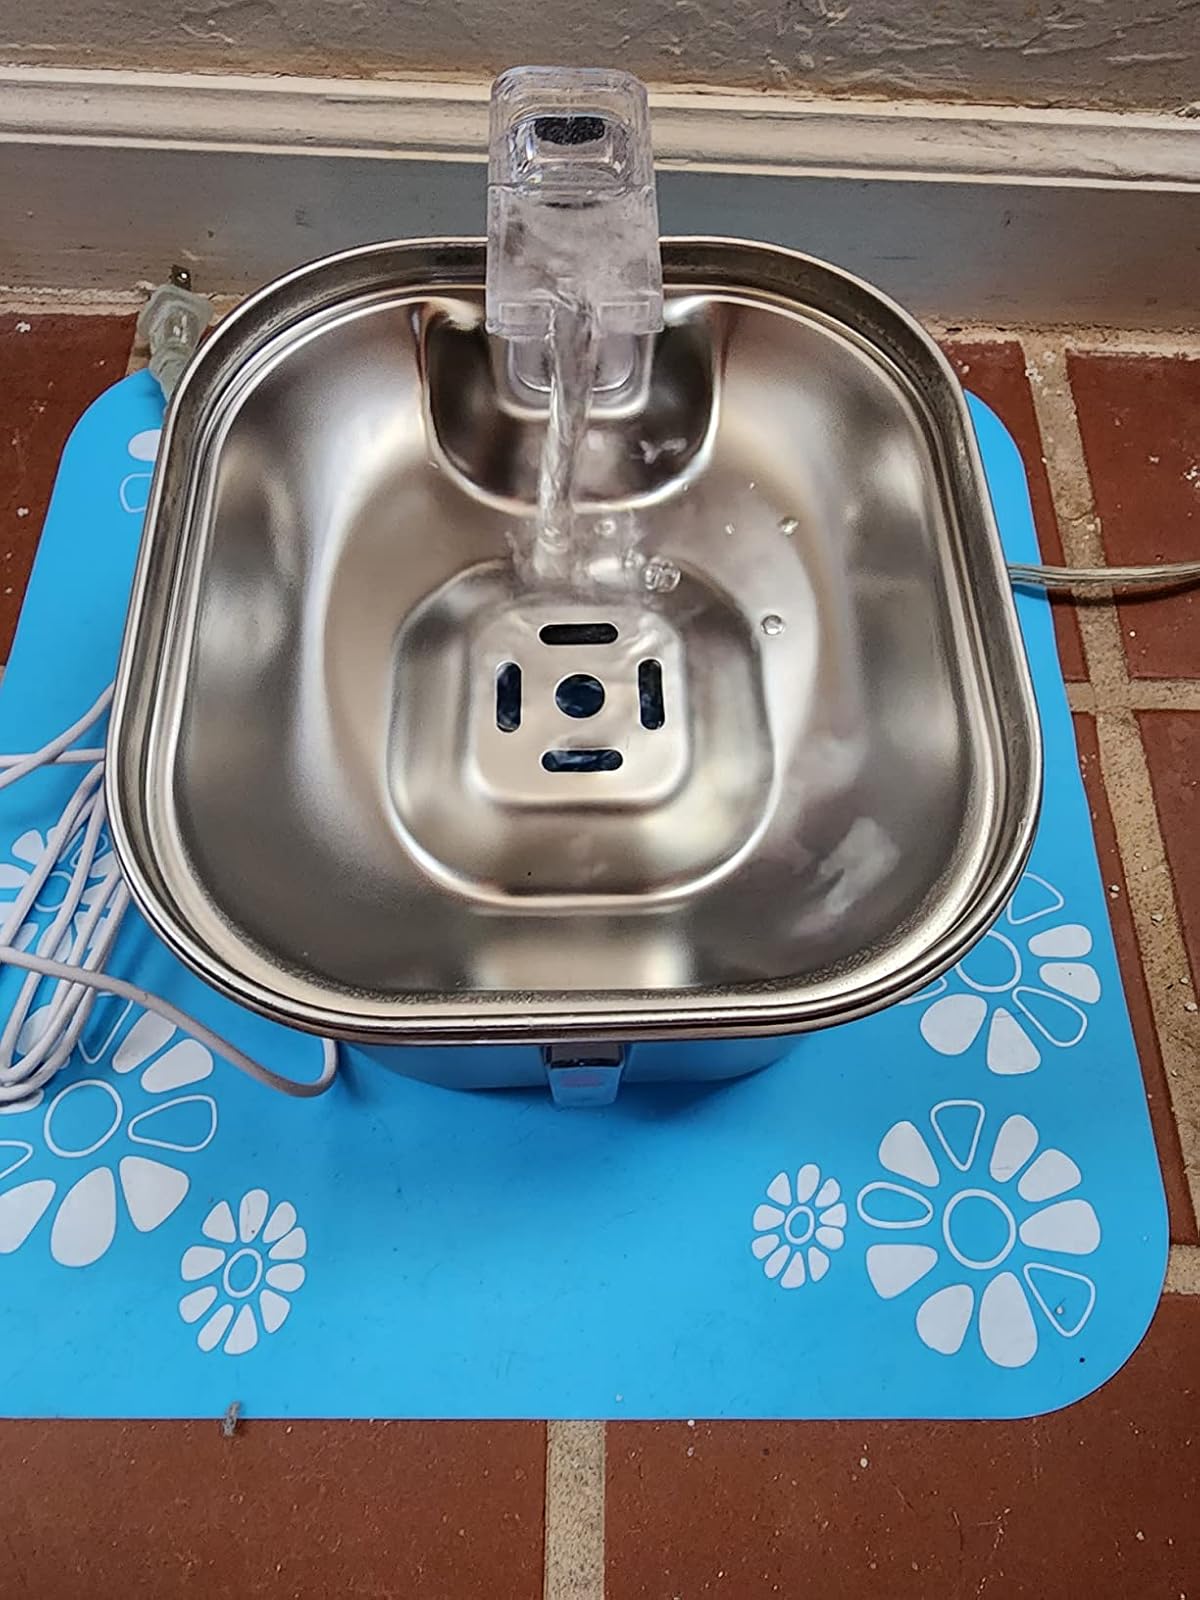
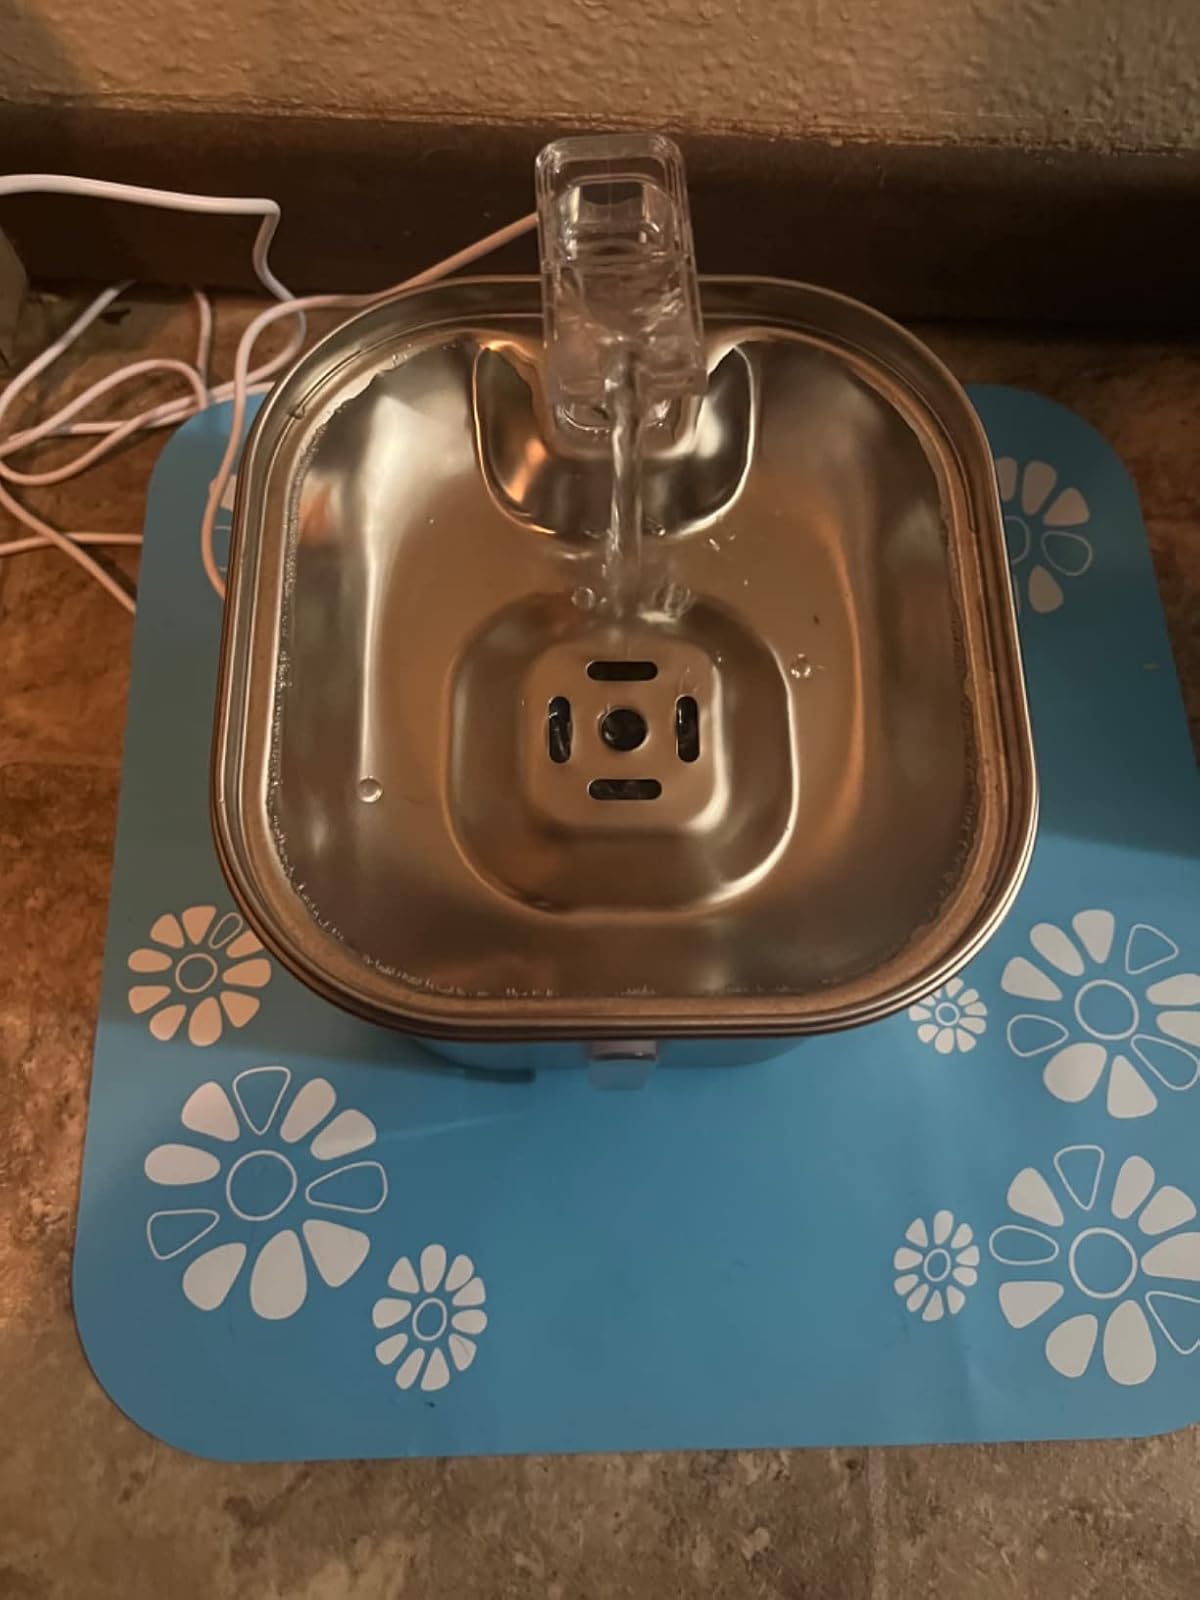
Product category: items_bowl
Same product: yes